Arenal Bridge

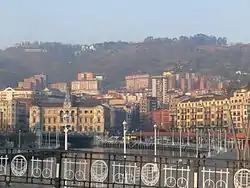
View of the Estuary of Bilbao and the City Hall from the bridge.

In 1876, after the destruction of the original bridge, one of the projects by Adolfo de Ibarreta was approved. The project included a new three-arch bridge made of stone. The new bridge was opened to public on December 1, 1878. The new bridge limited the fluvial transport to barges and small steam boats. This bridge, also called "Isabella II", had a bigger surface for road transit, which allowed tramways connect both sides of the river using the bridge.